Stellation

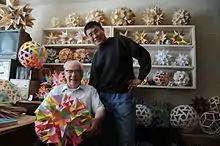
Magnus Wenninger with some of his models of stellated polyhedra in 2009

Alongside from his contributions to mathematics, Magnus Wenninger is described in the context of the relationship of mathematics and art as making "especially beautiful" models of complex stellated polyhedra.